Scholarly interpretation of Gospel elements

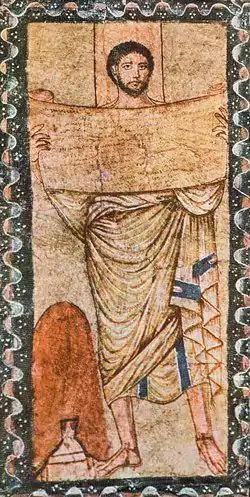
"Ezra Reads the Law" (Dura-Europos, mid-3rd century AD)

Jesus is identified as the son of a τέκτων ("tekton") and in a crowd surmises that Jesus was a "tekton" himself. "Tekton" has been traditionally translated into English as "carpenter", but is a rather general word (from the same root that gives us "technical" and "technology") that could cover makers of objects in various materials, including builders. But the specific association with woodworking was a constant in Early Christian writings; Justin Martyr (died c. 165) wrote that Jesus made yokes and ploughs, and there are similar early references.